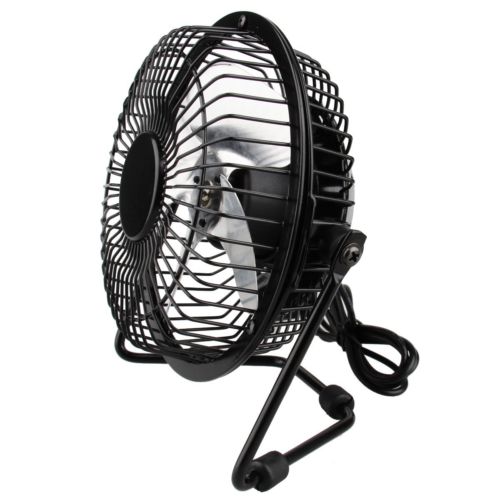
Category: fan